Residential water use in the U.S. and Canada

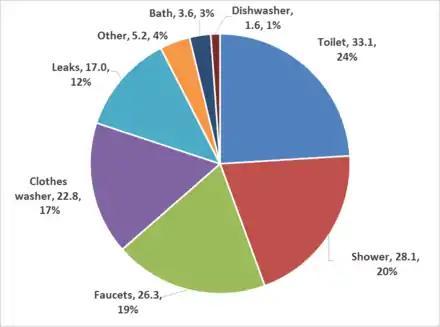
End uses of water for households in the U.S. in gallons per household per day and percent of indoor use

Residential water use (also called domestic use, household use, or tap water use) includes all indoor and outdoor uses of drinking quality water at single-family and multifamily dwellings. These uses include a number of defined purposes (or water end uses) such as flushing toilets, washing clothes and dishes, showering and bathing, drinking, food preparation, watering lawns and gardens, and maintaining swimming pools. Some of these end uses are detectable (and measurable) while others are more difficult to gauge.